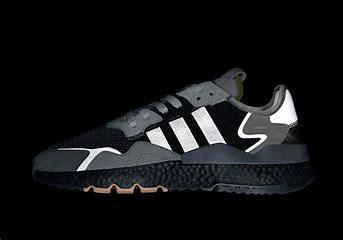
Brand: adidas
Model: Nite Jogger